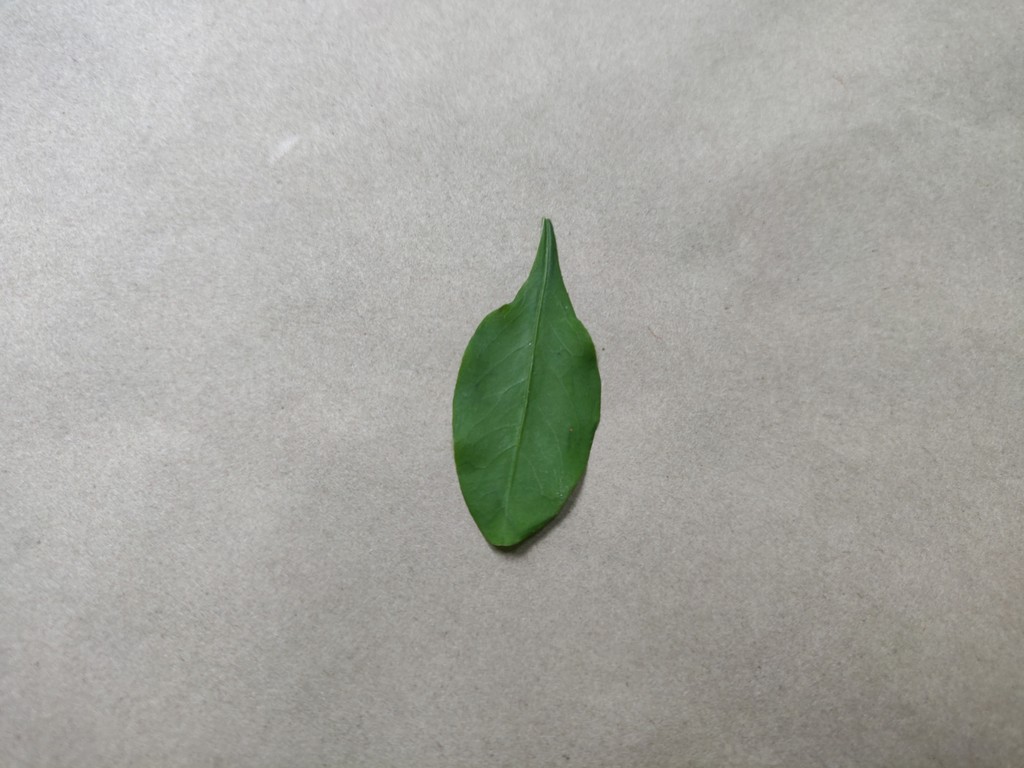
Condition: Healthy
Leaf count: single
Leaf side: front